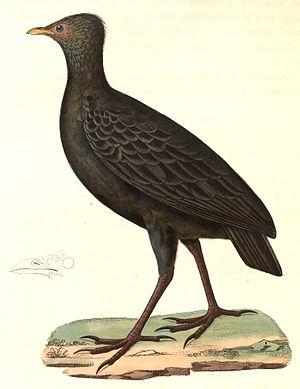
Le Mégapode de Freycinet est une espèce d'oiseau appartenant à la famille des Megapodiidae.